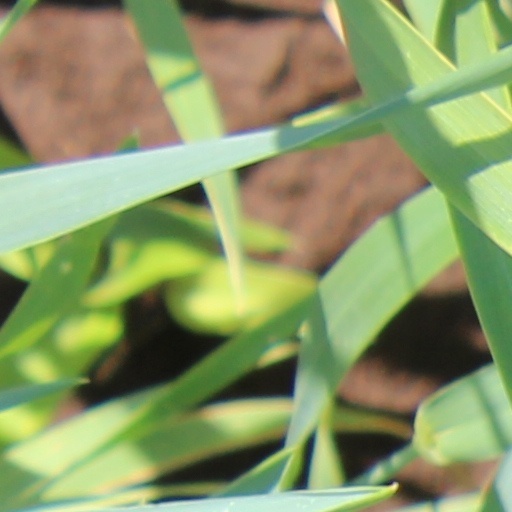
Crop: wheat